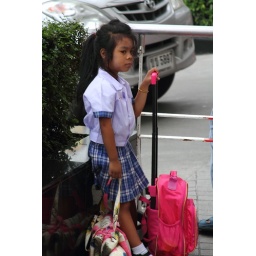
cute girl is waiting in front of shopping centre